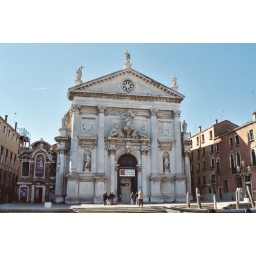
Tour of Venice Grand Canal in their water buses